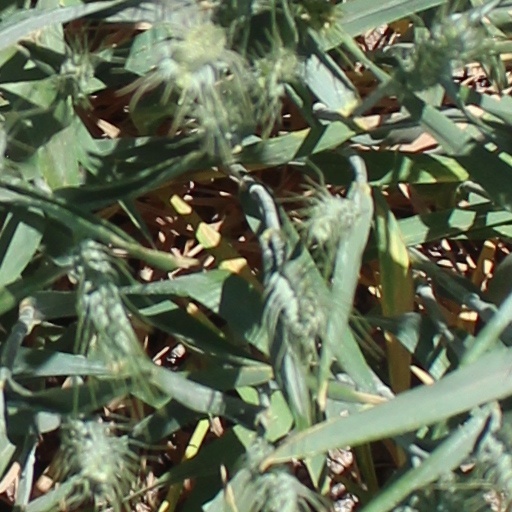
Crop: wheat